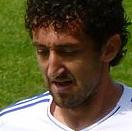
Age: 32